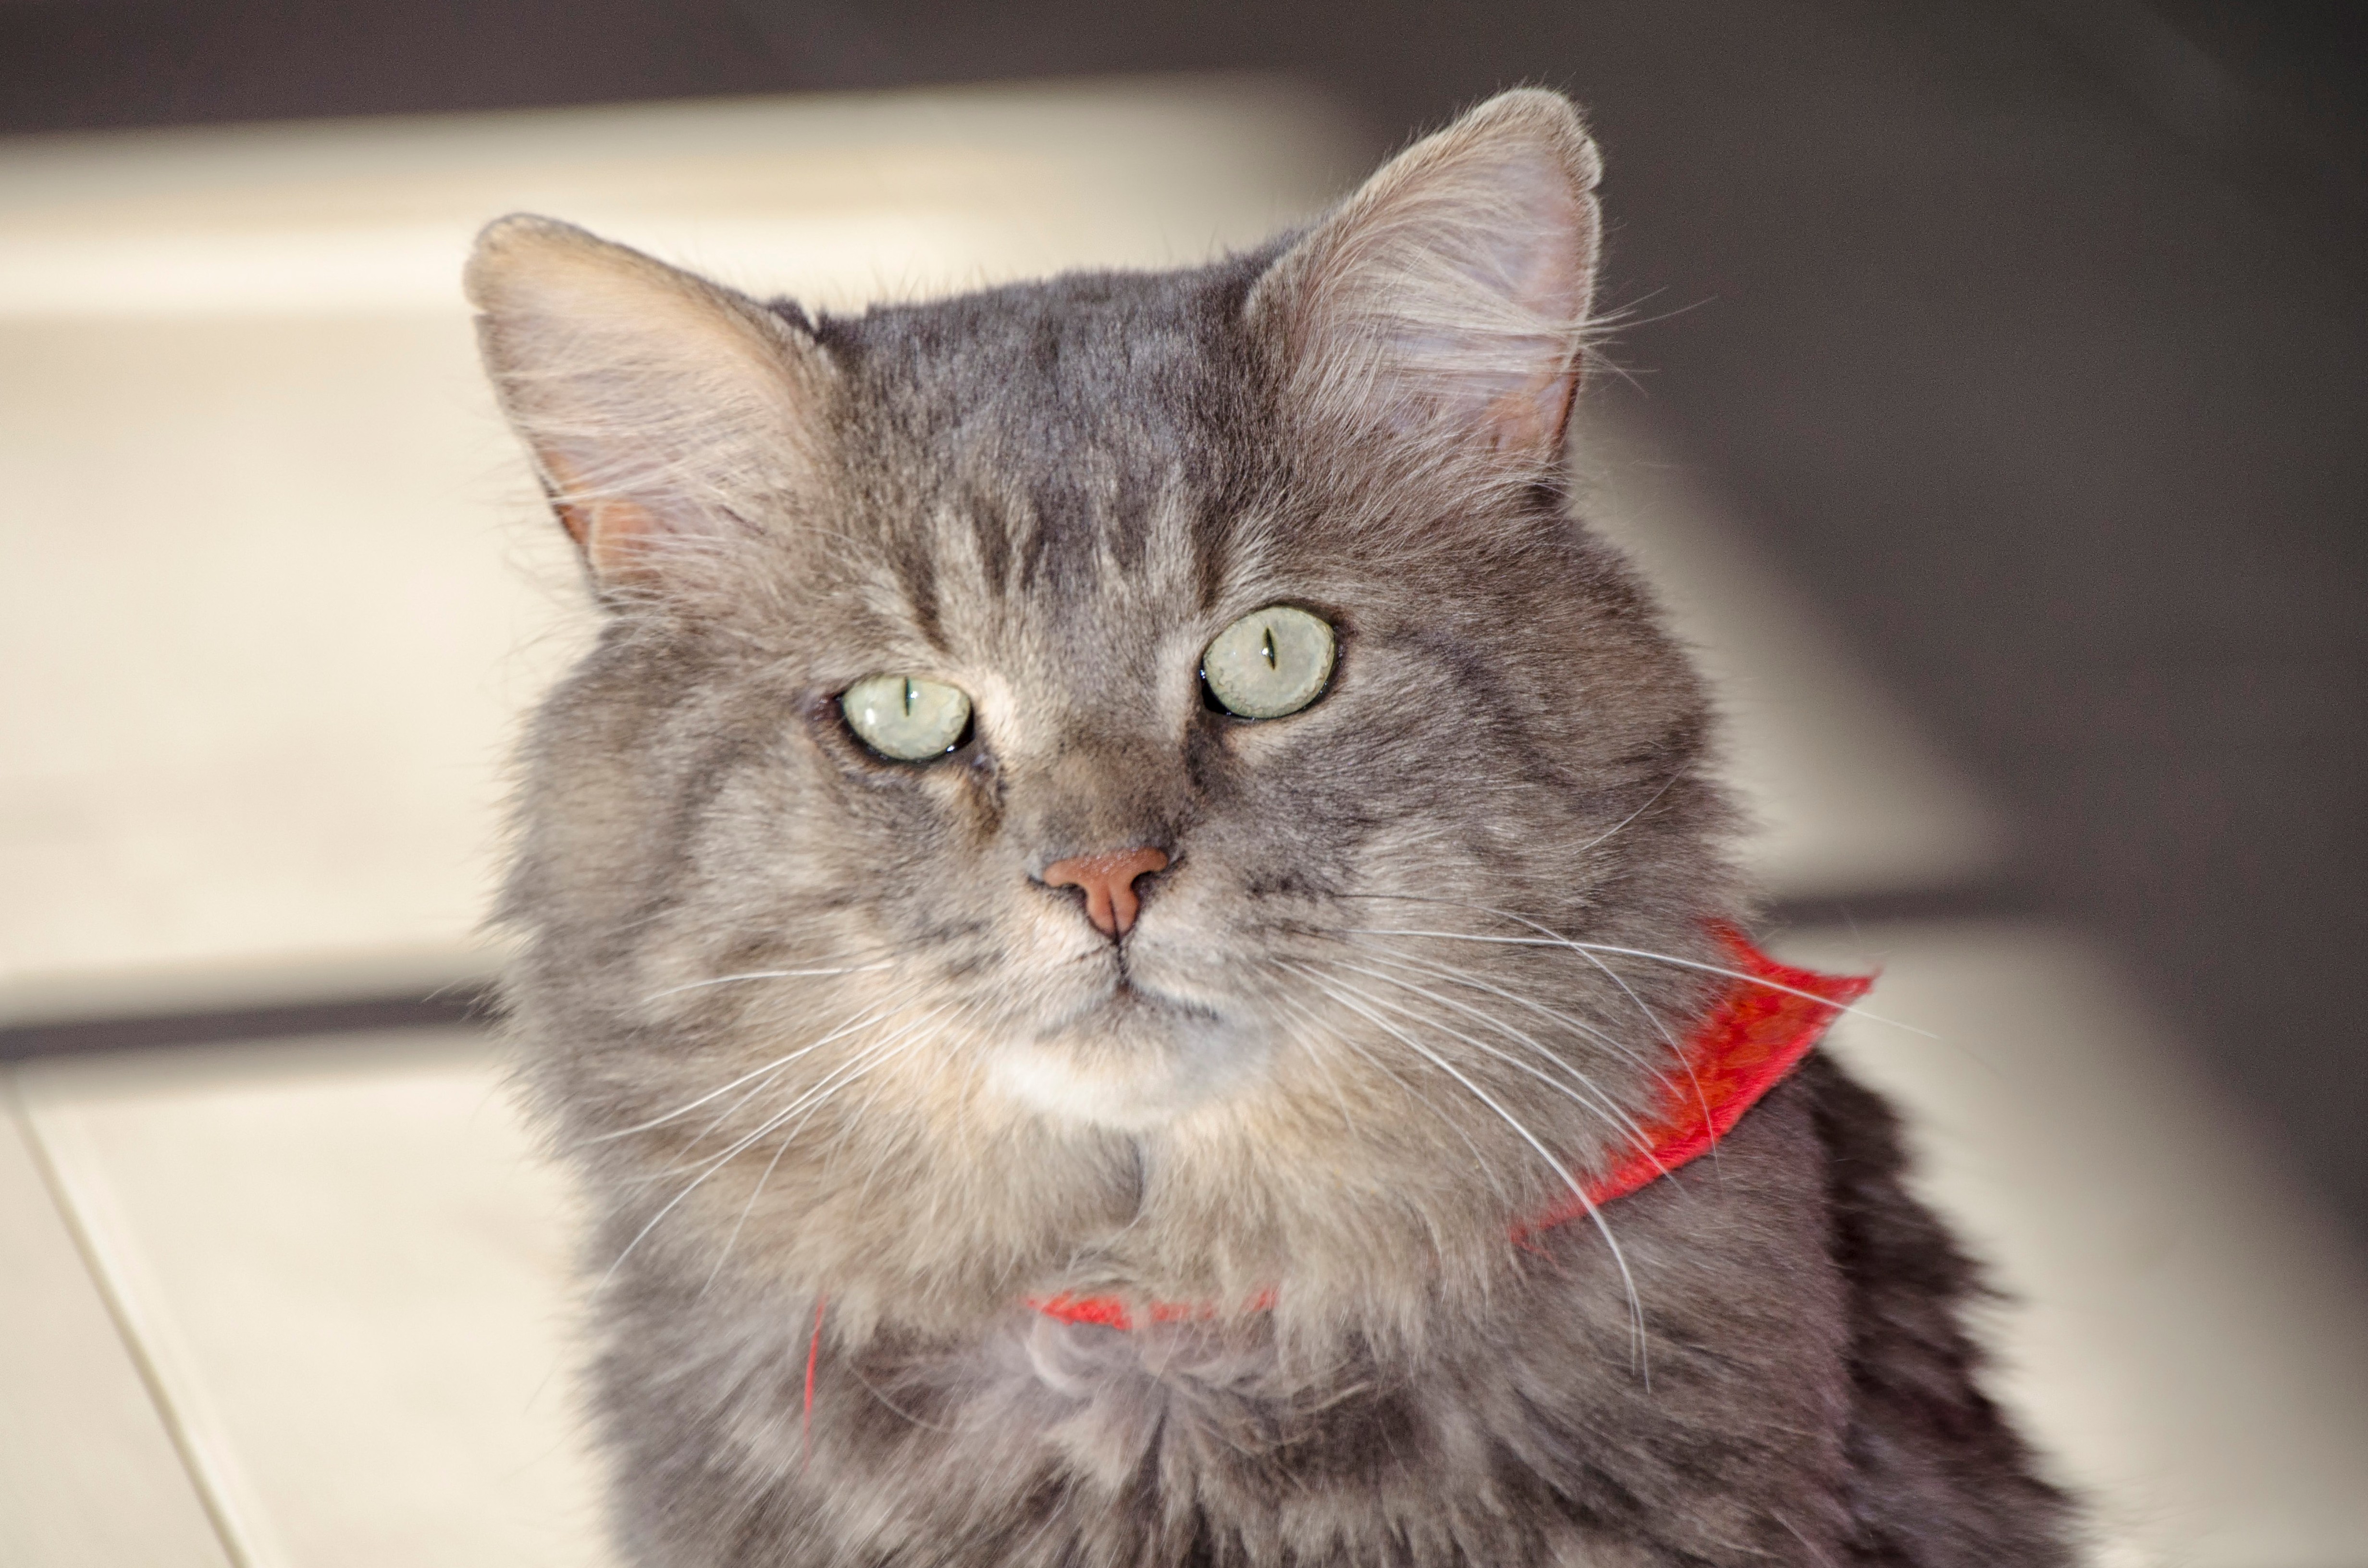
kitten, cat, mammal, whiskers, canada, vertebrate, chat, quebec, siberian, sherbrooke, maine coon, norwegian forest cat, european shorthair, small to medium sized cats, cat like mammal, carnivoran, nebelung, domestic short haired cat, pixie bob, american shorthair, domestic long haired cat, british semi longhair